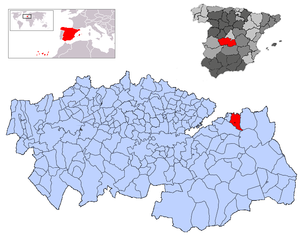
Noblejas est une commune d'Espagne de la province de Tolède dans la communauté autonome de Castille-La Manche.